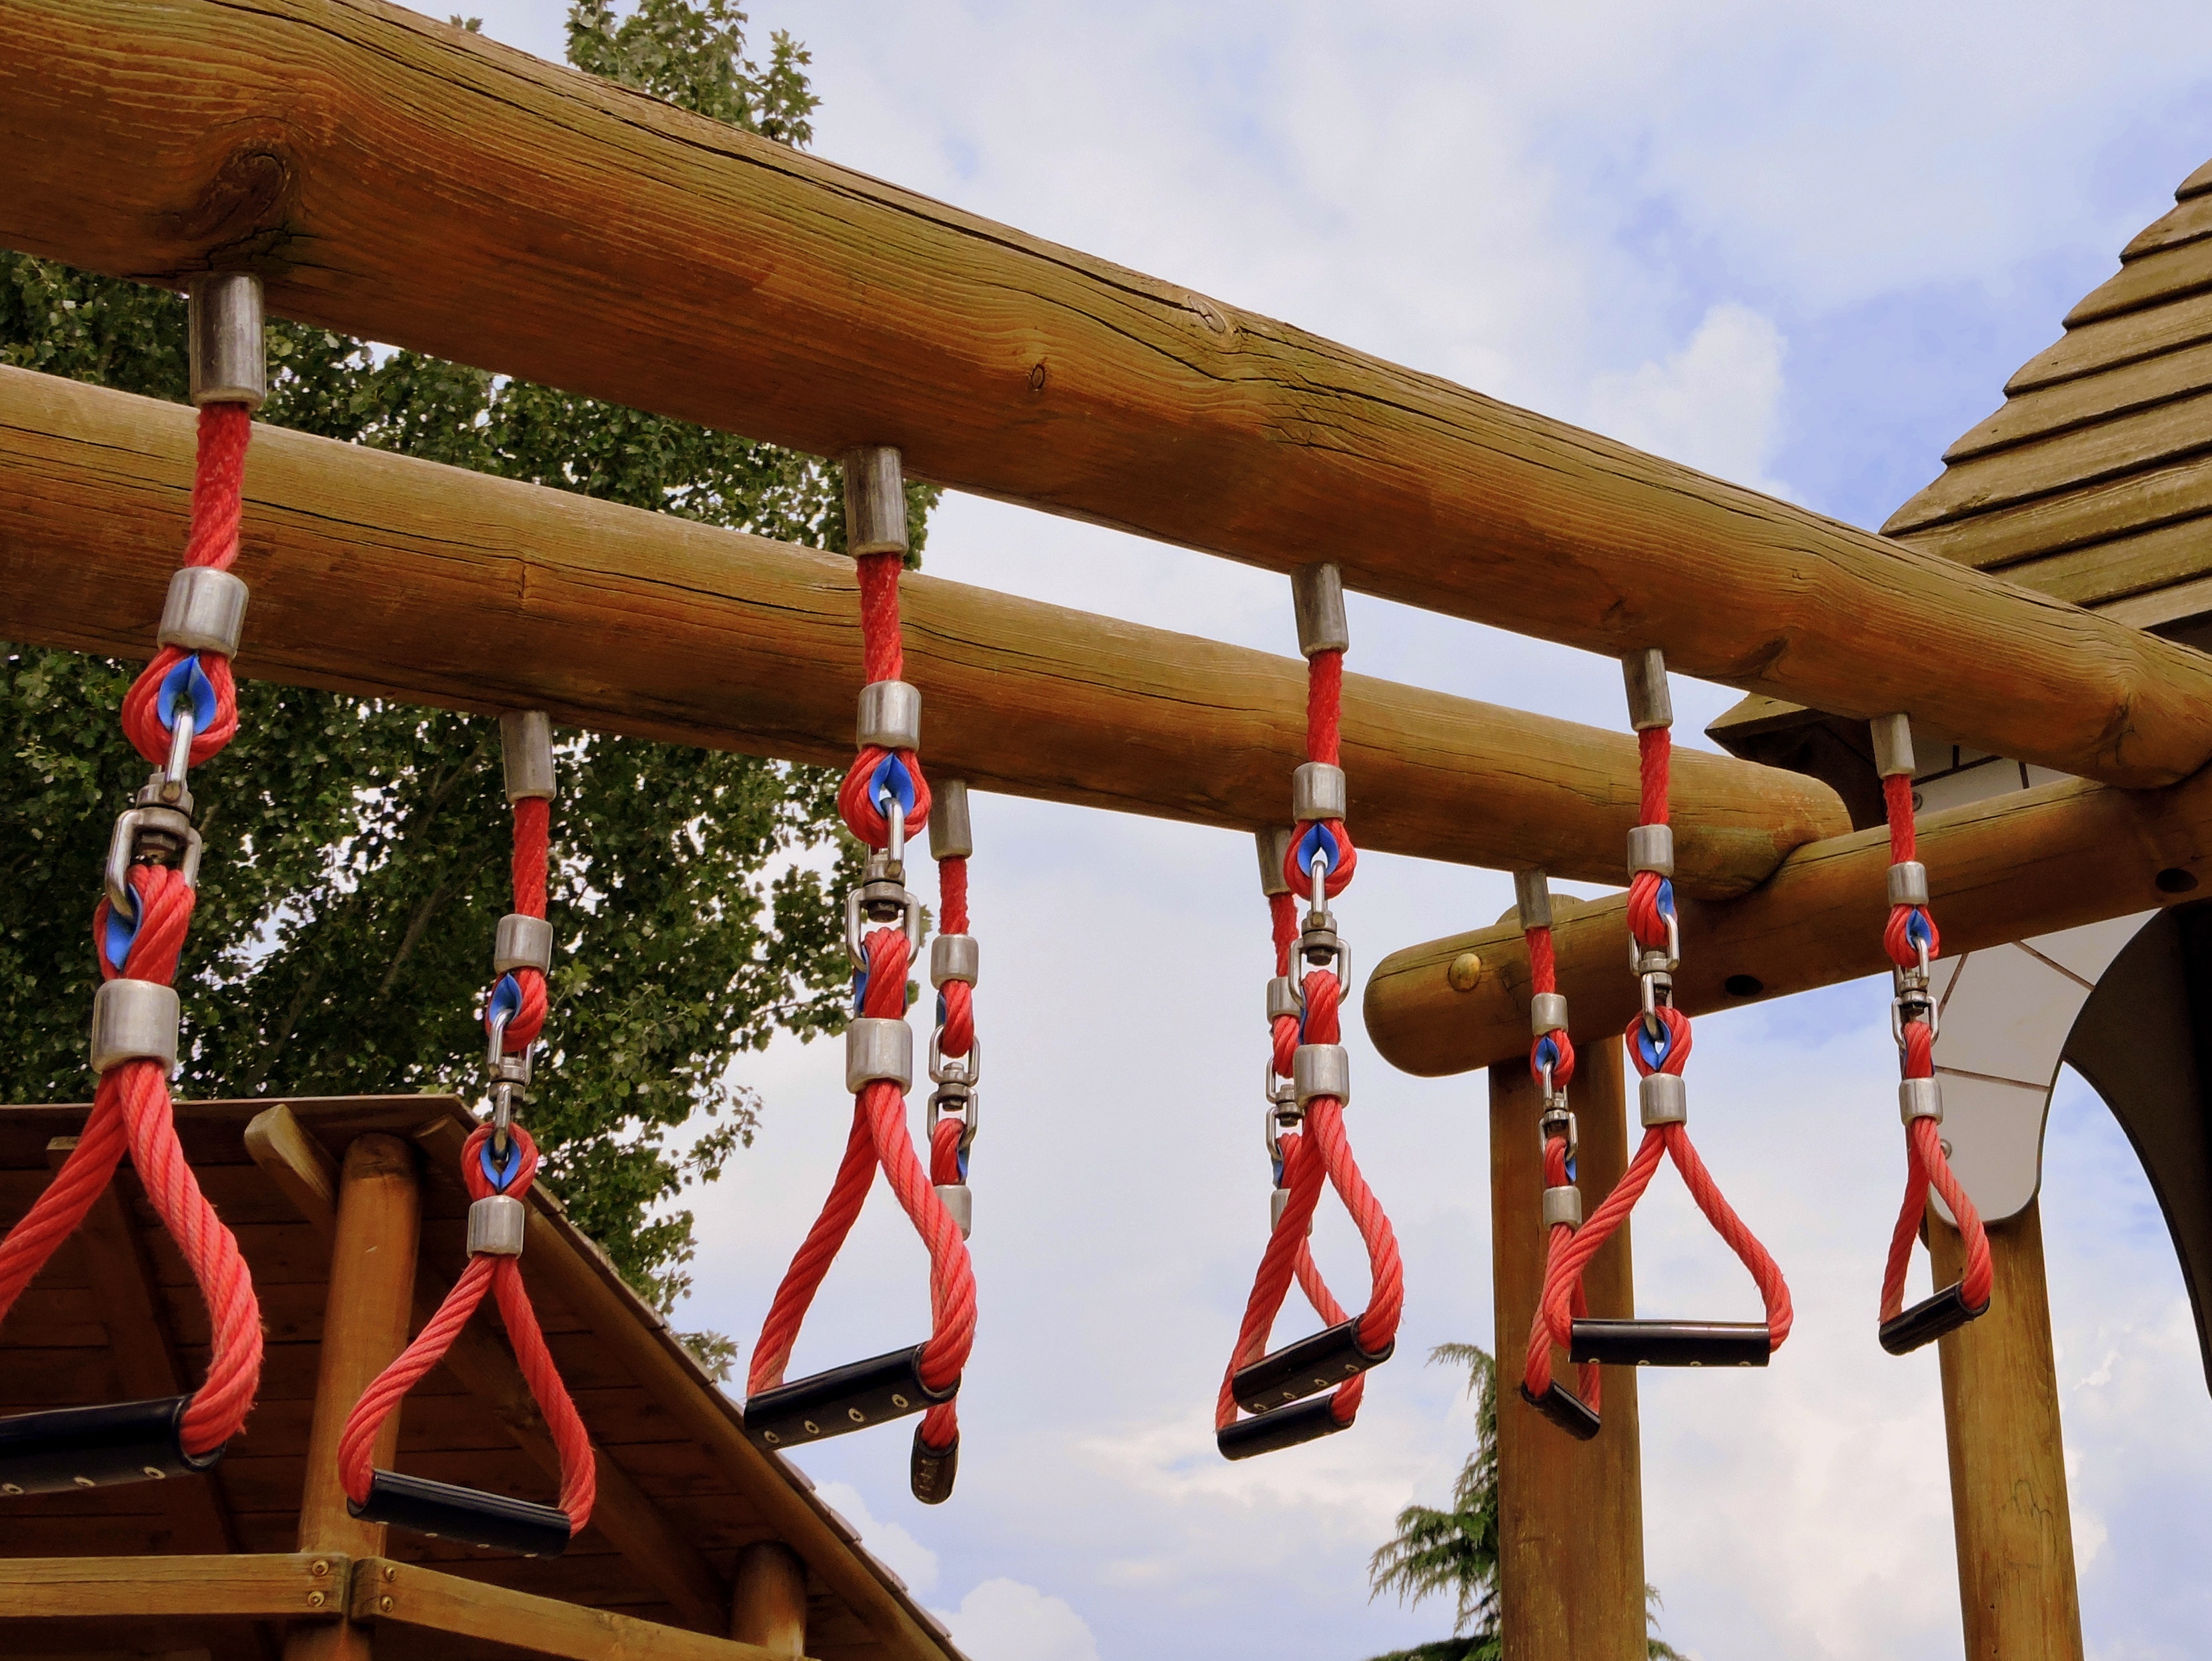
wood, game, vacation, amusement park, park, rock climbing, roller coaster, handle, fun, temple, playground, amusement ride, outdoor play equipment